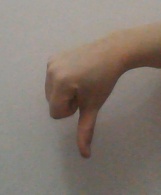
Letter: waw